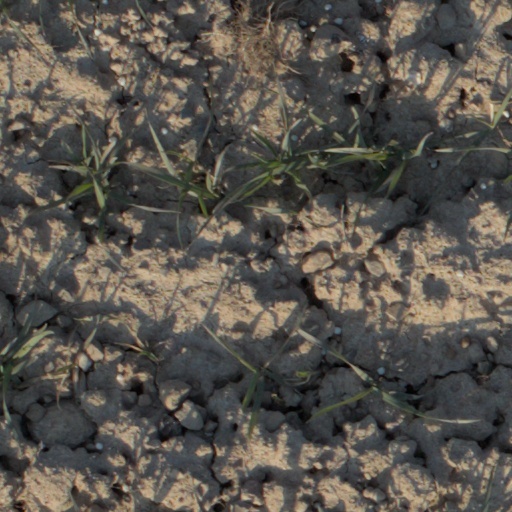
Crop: wheat